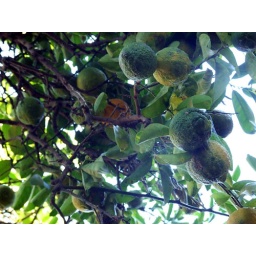
from the lemon tree in my yard.